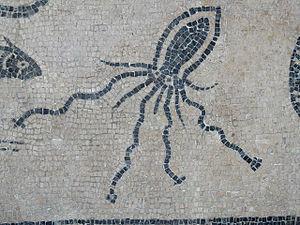
Pieuvre et poulpe sont des noms vernaculaires ambigus désignant en français certains céphalopodes benthiques du sous-ordre Incirrina. Ces animaux se caractérisent, au sein des céphalopodes, par leurs huit bras et leur grande intelligence. Le corps est entièrement souple hormis un bec, qui ressemble à certains égards à celui des perroquets.